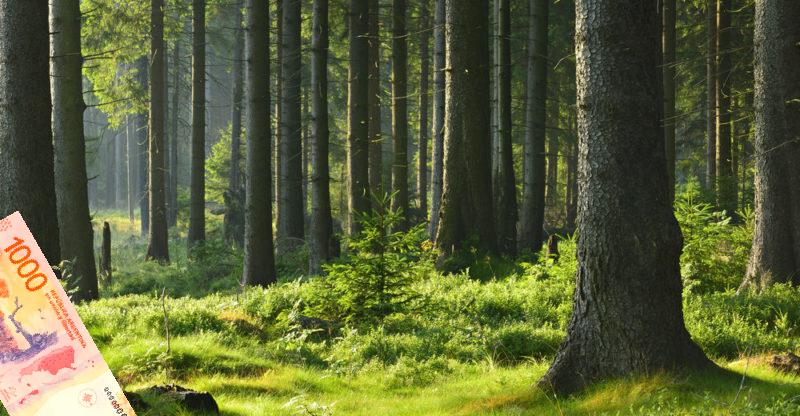
Denominación: 1000